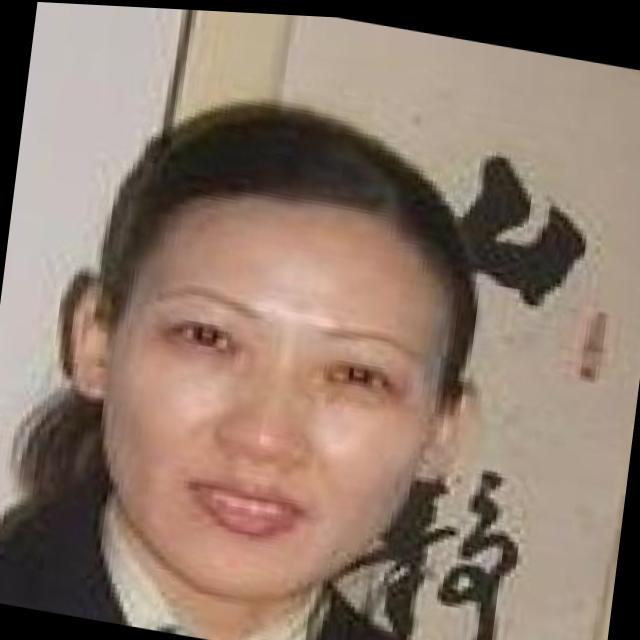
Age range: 45-64